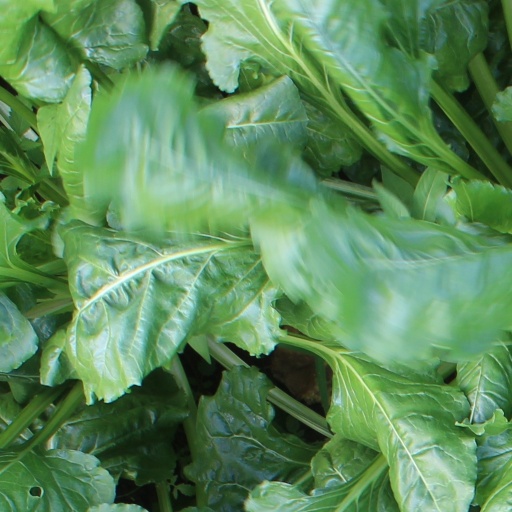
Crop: sugar beet